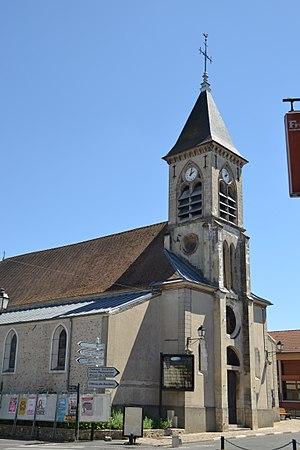
Dammarie-les-Lys est une commune française située dans le département de Seine-et-Marne en région Île-de-France.